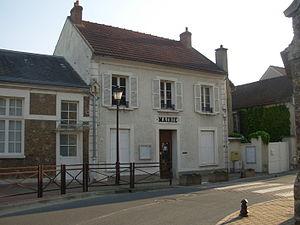
Mairie de Leudeville (Essonne)
Leudeville est une commune française située à trente-trois kilomètres au sud de Paris dans le département de l'Essonne en région Île-de-France.